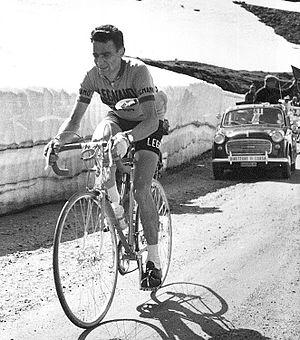
L'équipe cycliste Legnano est une équipe cycliste italienne sur route, ayant pour sponsor le fabricant de cycles Legnano. Elle est constituée en groupe sportif en 1906. Legnano a cependant employé des coureurs cyclistes dès le début du XXᵉ siècle. Elle a notamment compté dans ses rangs Alfredo Binda, Learco Guerra, Gino Bartali et Fausto Coppi, sous la direction d'Eberardo Pavesi. Elle a remporté à quatorze reprises le Tour d'Italie et treize fois le classement par équipes. C'est l'une des équipes les plus victorieuses de l'histoire du cyclisme.